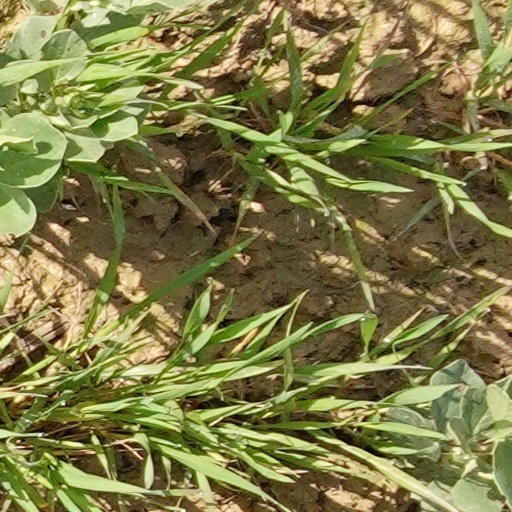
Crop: wheat